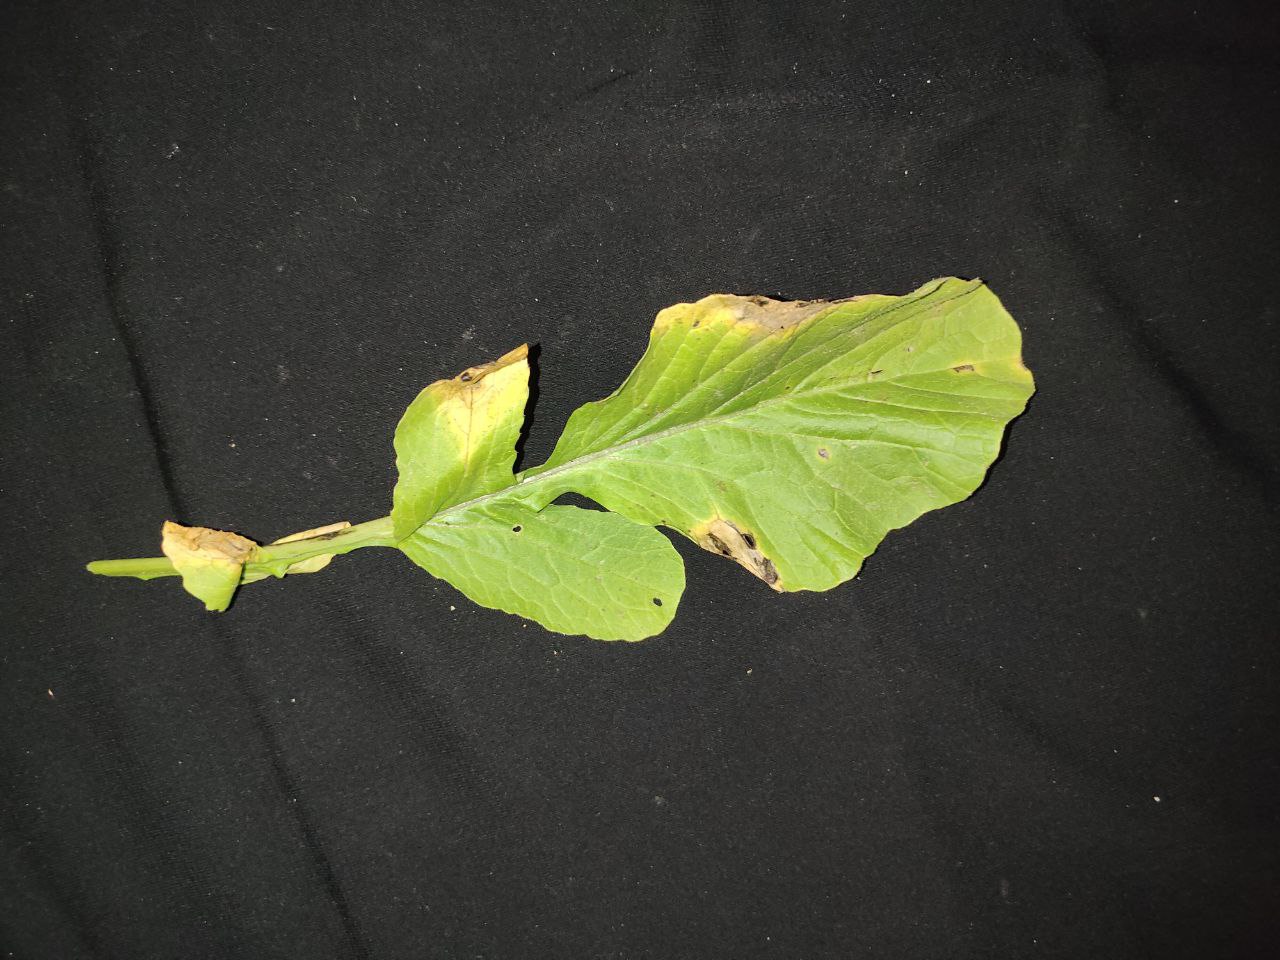
Label: Downey mildew